Crestone Peak

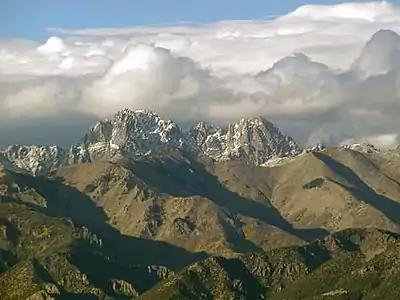
Crestone Peak and Crestone Needle, fall

Crestone Peak has an Alpine climate ("ET"), as no month in that area has an average temperature greater than .